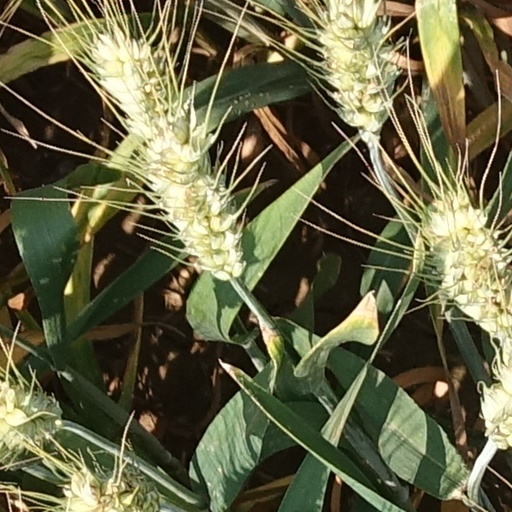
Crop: wheat